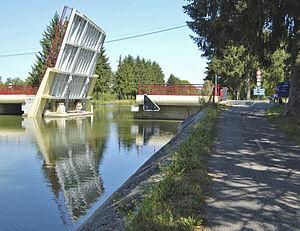
Viéville est une commune française située dans le département de la Haute-Marne, en région Grand Est.